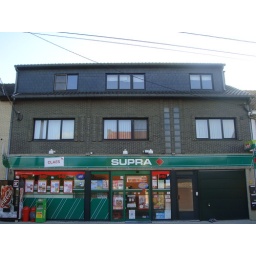
Trav's house on the top floor in Hoeselt, Belgium